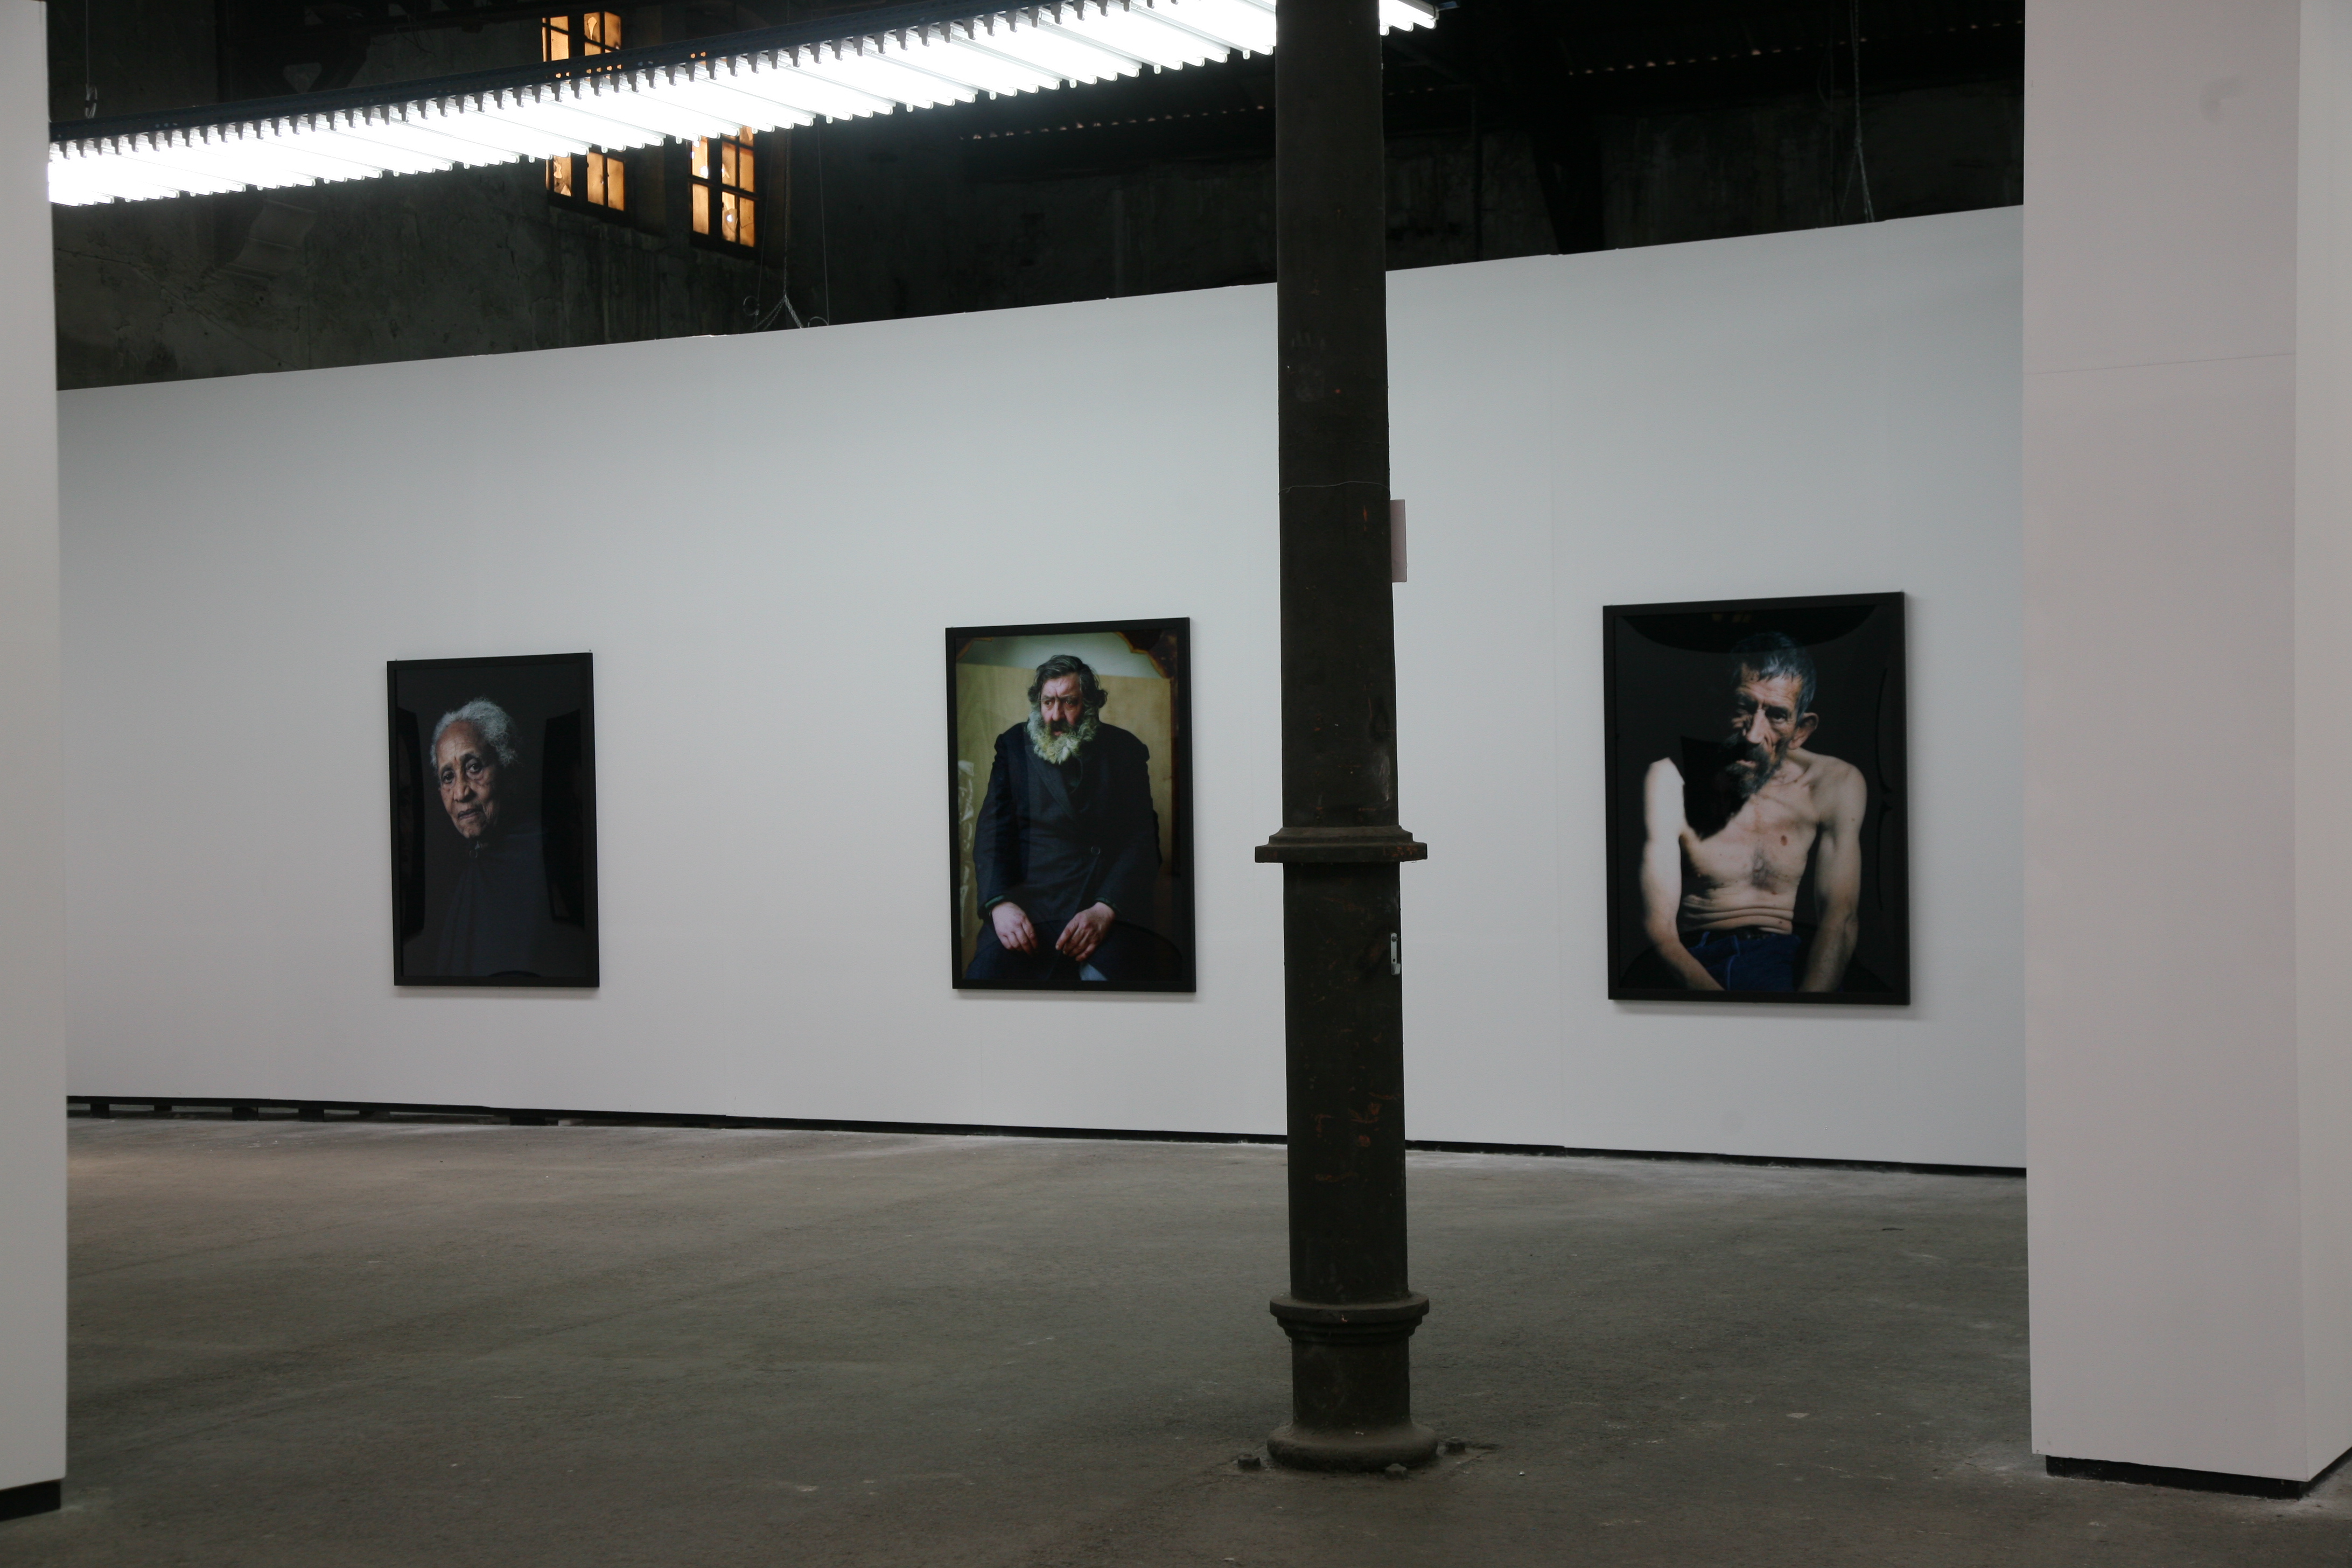
photo, france, museum, art, 2008, design, provence, tourist attraction, exhibition, arles, bouchesdurhone, modern art, art gallery, art exhibition